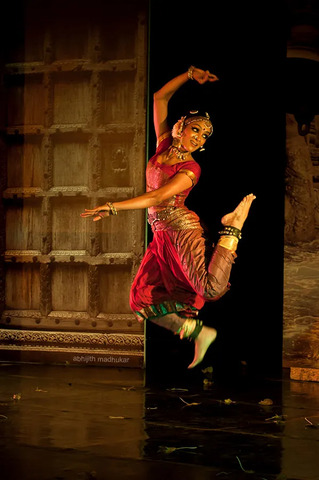
Dance form: mohiniyattam